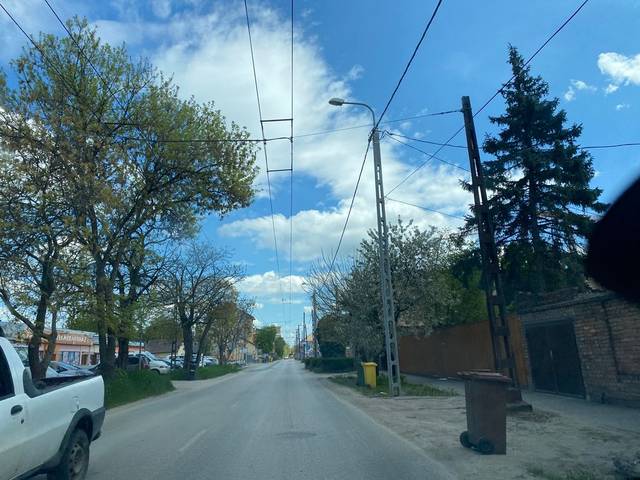
Region: Hungary
Coordinates: 46.258, 20.13